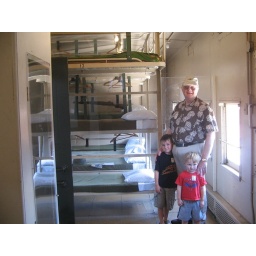
The boys and Pop Pop in a Pullman troop sleeper car at the Baltimore and Ohio Train Museum in Baltimore.